AN/FPS-17

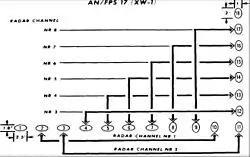
Beam pattern.

The antenna feeds were positioned to produce in space the beam pattern depicted in the figure. Beams 1 and 18 were those not ordinarily energized. Beams 1 through 7 used the older of the two antennas; 8 through 18 were formed by the newer, "cinerama" antenna, whose width gave them their narrow horizontal dimension.